Question: Please indicate a possible affordance area of the jump_skateboard that can be used for placing feet on
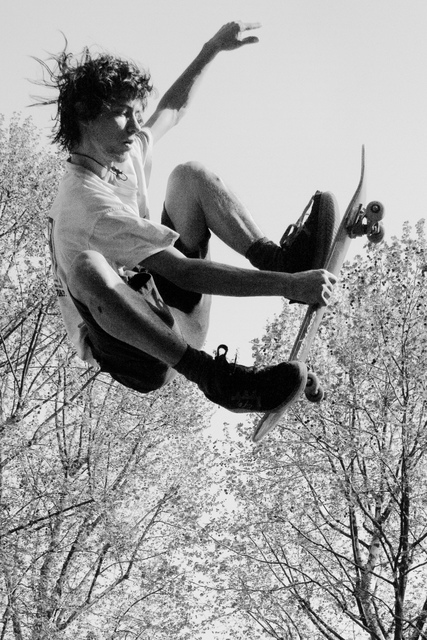
Answer: [246.877, 124.621, 395.514, 450.53]